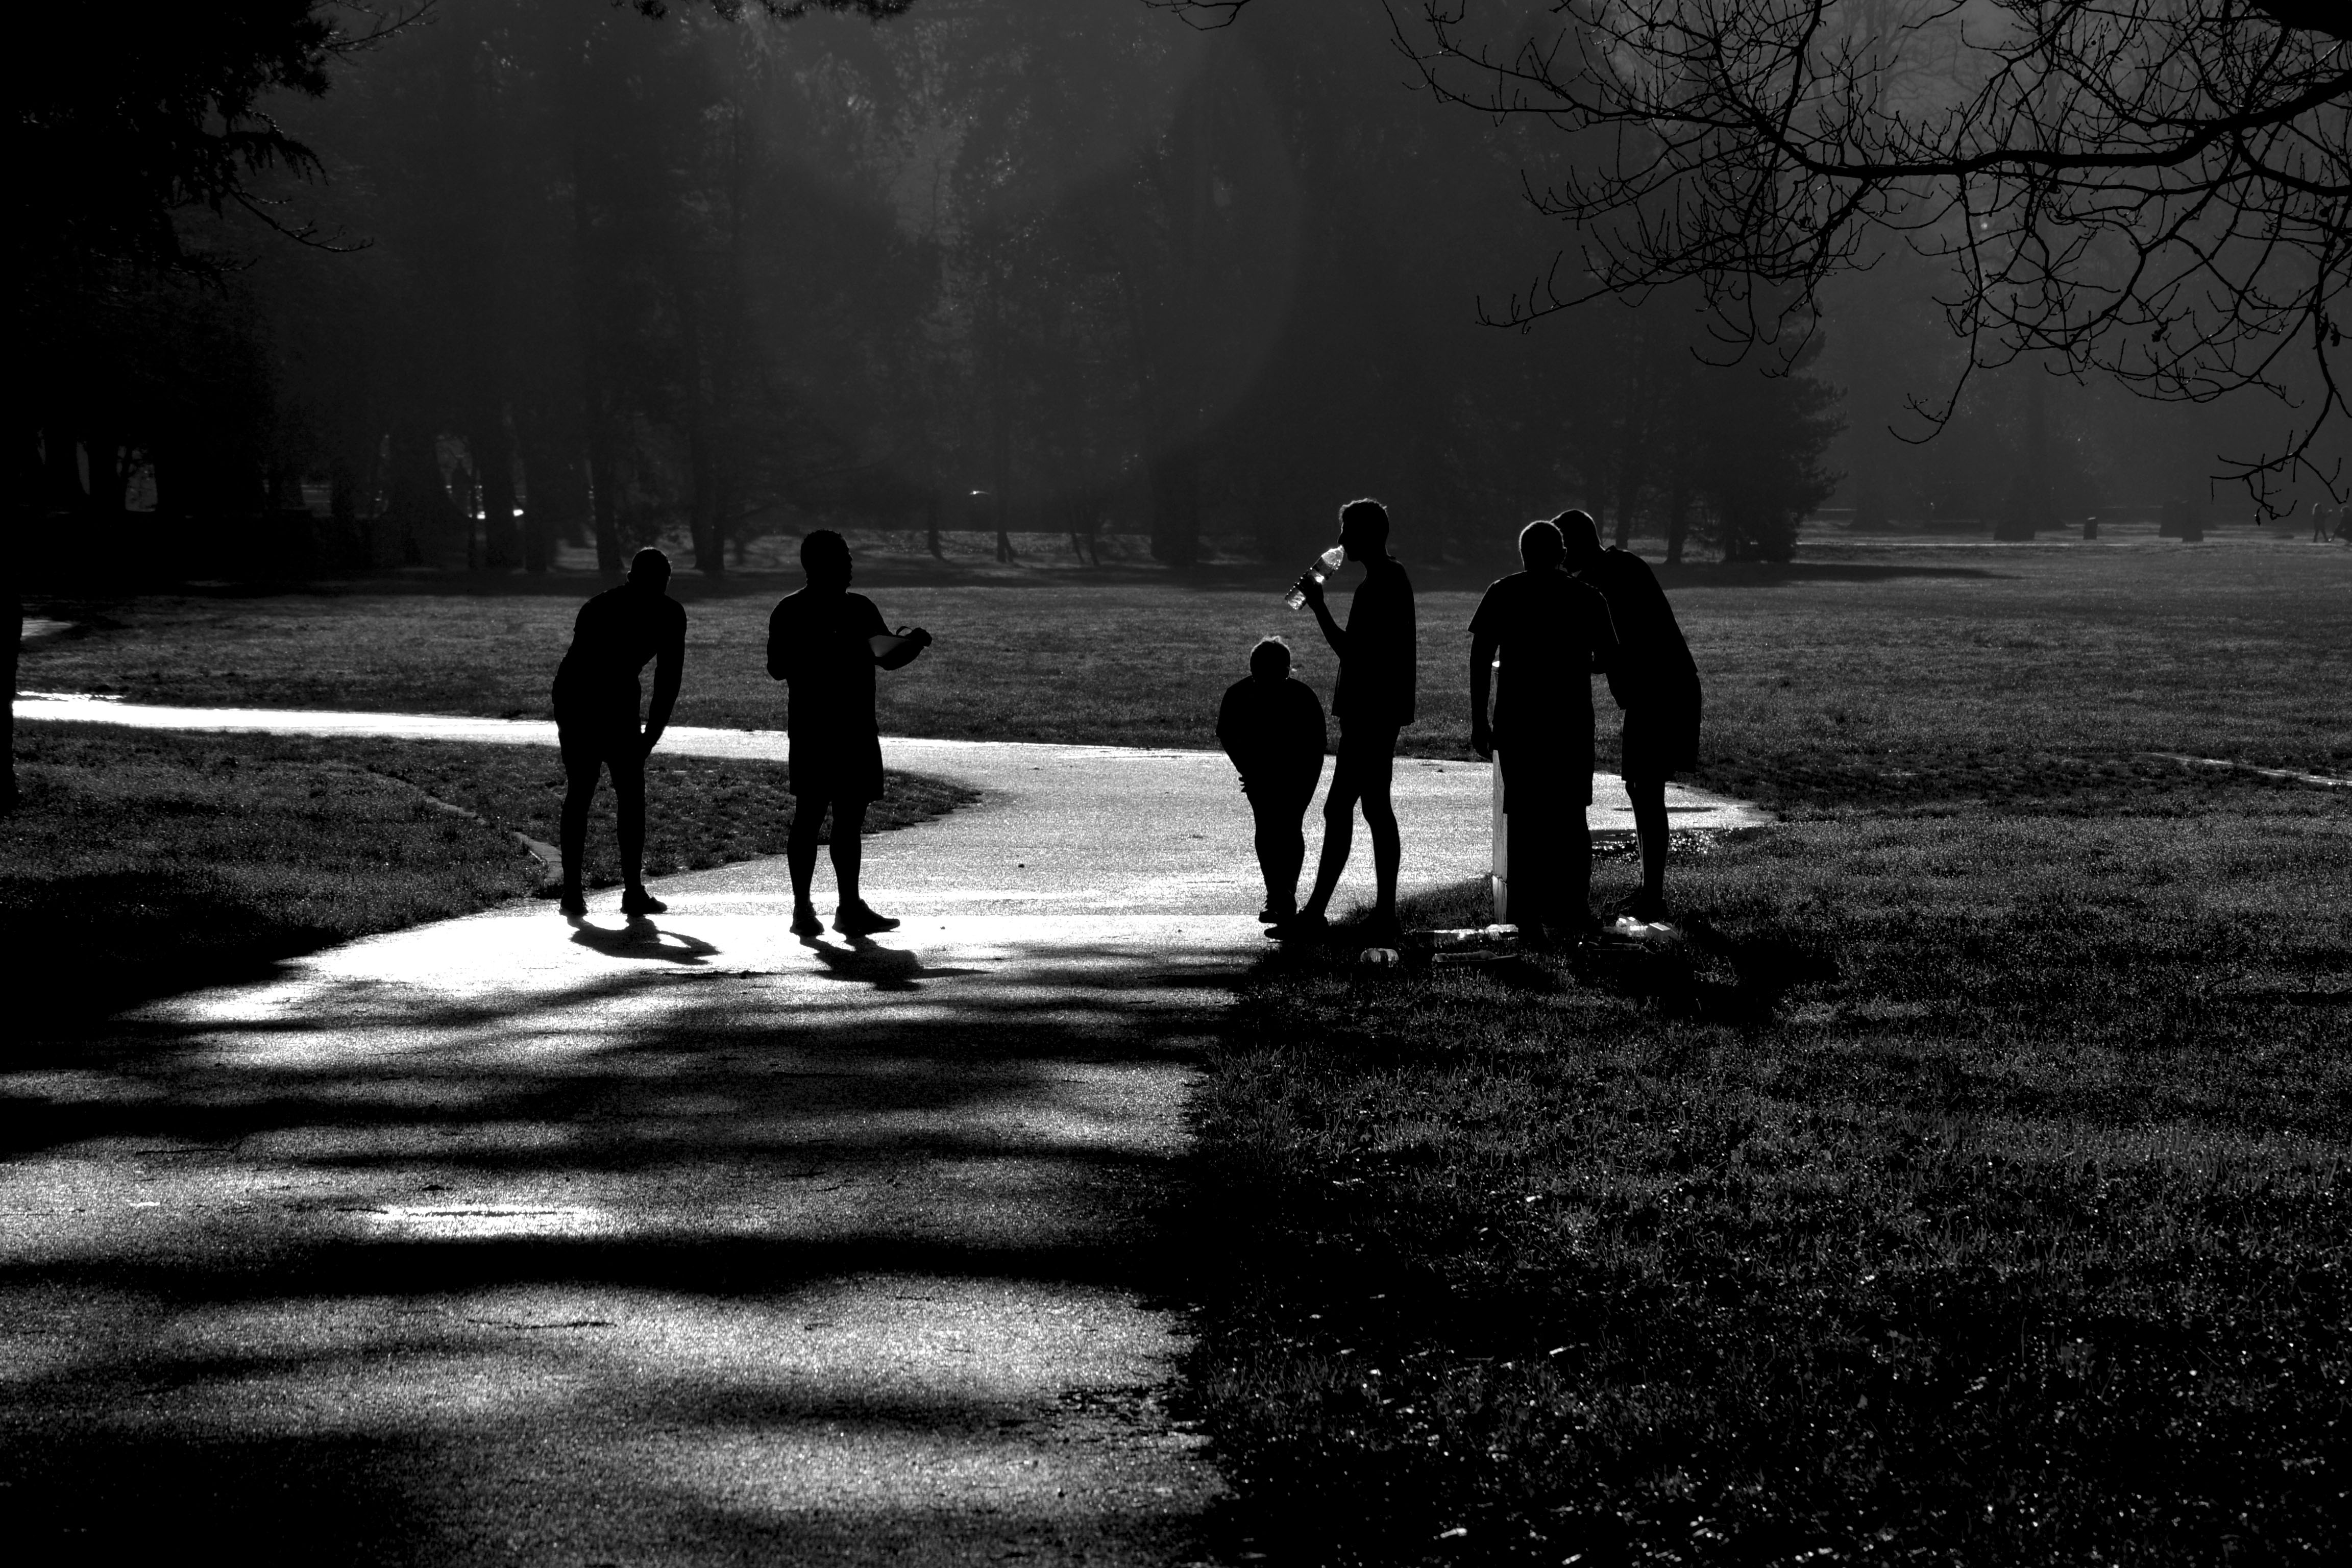
nature, path, outdoor, snow, winter, light, black and white, people, road, white, sport, night, photography, sunlight, morning, running, run, recreation, young, athletic, action, park, weather, shadow, training, darkness, jogging, jogger, exercise, black, monochrome, lifestyle, leisure, healthy, fitness, workout, activity, energy, shadows, marathon, photograph, runners, fit, endurance, athlete, early, active, adult, wellness, jog, early morning, outdoor activities, outdoor fitness, running shoes, active lifestyle, marathon runners, monochrome photography, film noir, atmospheric phenomenon